Schoenstatt Apostolic Movement

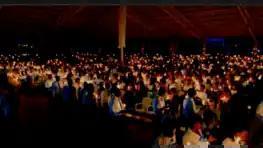

The Movement describes the Covenant of Love as "an act of consecration (as individual or community) to Mary as the Mother Thrice Admirable of Schoenstatt", and it is a recognized form of Marian consecration in the Catholic Church. For people who have sealed the Covenant of Love, this act of consecration brings about a deeper relationship with Mary, the Mother of God.